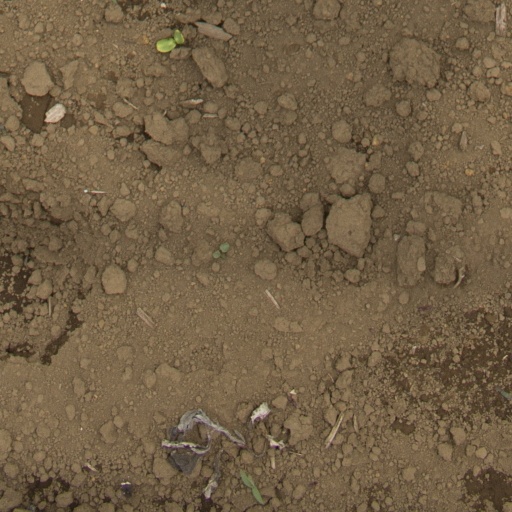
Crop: Jerusalem artichoke